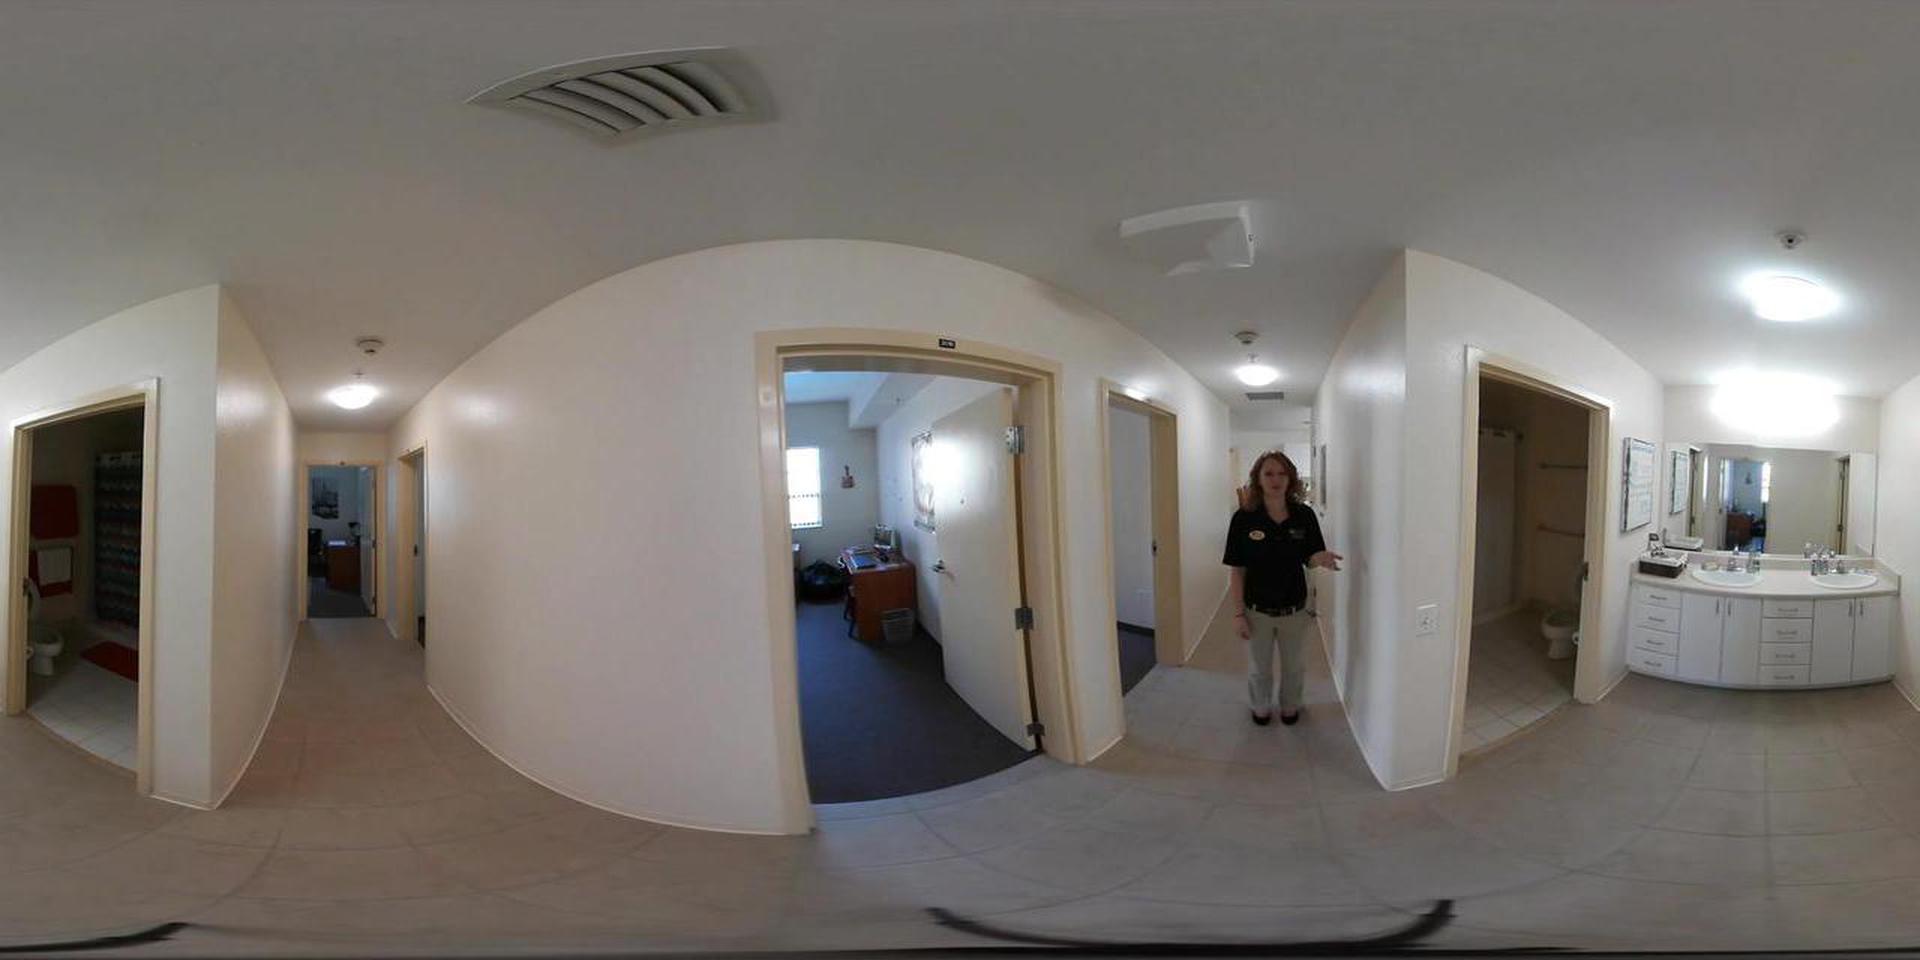
Referred object: Mirrors on the white shelf

Referred object: walk straight ahead to the person standing in the hallway

Referred object: the woman opposite the bathroom vanity